Gozareshe Varzeshi

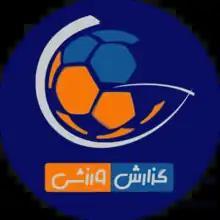

Gozareshe Varzeshi is an Iranian television program for broadcasting European football on IRIB TV3. The founder and producer of this program is Hossein Zokaei and the host of the program is Reza Javdani. This program broadcasts European league matches as well as examines the events and fringes around European football.